Guantanamo force feeding

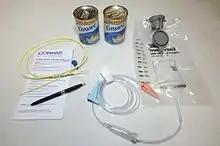
Nasal tubes, gravity feeding bags, and the liquid nutrient Ensure used in Guantanamo force feeding. For more illustrations, see

Detainees held in the United States' Guantanamo Bay detention camps have initiated both individual and widespread hunger strikes at Guantánamo Bay, and camp medical authorities have initiated force-feeding programs.